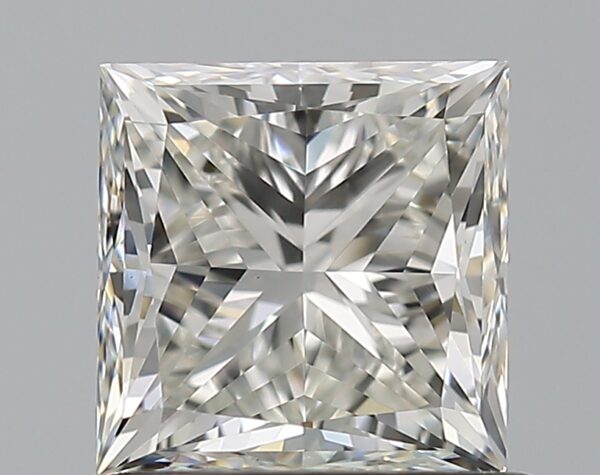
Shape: princess
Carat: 1.2
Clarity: VS1
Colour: I
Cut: VG
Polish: EX
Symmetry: VG
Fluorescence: N
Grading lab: GIA
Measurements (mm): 5.56 x 5.48 x 4.16